Breast reconstruction

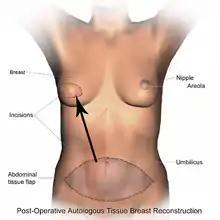
Post-operative state after Transverse Rectus Abdominis Myocutaneous flap(TRAM).

Another possible donor site for breast reconstruction is the abdomen. The TRAM (transverse rectus abdominis myocutaneous) flap or its technically distinct variants of microvascular "perforator flaps" like the DIEP/SIEA flaps are all commonly used. In a TRAM procedure, a portion of the abdominal tissue, which includes skin, subcutaneous fat, minor muscles, and connective tissues, is taken from the patient's abdomen and transplanted to the breast site. Both TRAM and DIEP/SIEA use the abdominal tissue between the umbilicus (or "belly button") and the pubis. The DIEP flap and free-TRAM flap require advanced microsurgical technique and are less common as a result. Both can provide enough tissue to reconstruct large breasts and are a good option for patients who would prefer to maintain their pre-operative breast volume. These procedures are preferred by some breast cancer patients because removal of the donor site tissue results in an abdominoplasty (tummy tuck) and allow the breast to be reconstructed with one's own tissues instead of a prosthetic implant that uses foreign material. That said, TRAM flap procedures can potentially weaken the abdominal wall and torso strength, but they are generally well tolerated by most patients. Perforator techniques such as the DIEP (deep inferior epigastric perforator) flap and SIEA (superficial inferior epigastric artery) flap require precise dissection of small perforating vessels through the rectus muscle and, thus, do not require removal of abdominal muscle. Because of this, these flaps have the advantage of maintaining the majority of abdominal wall strength.